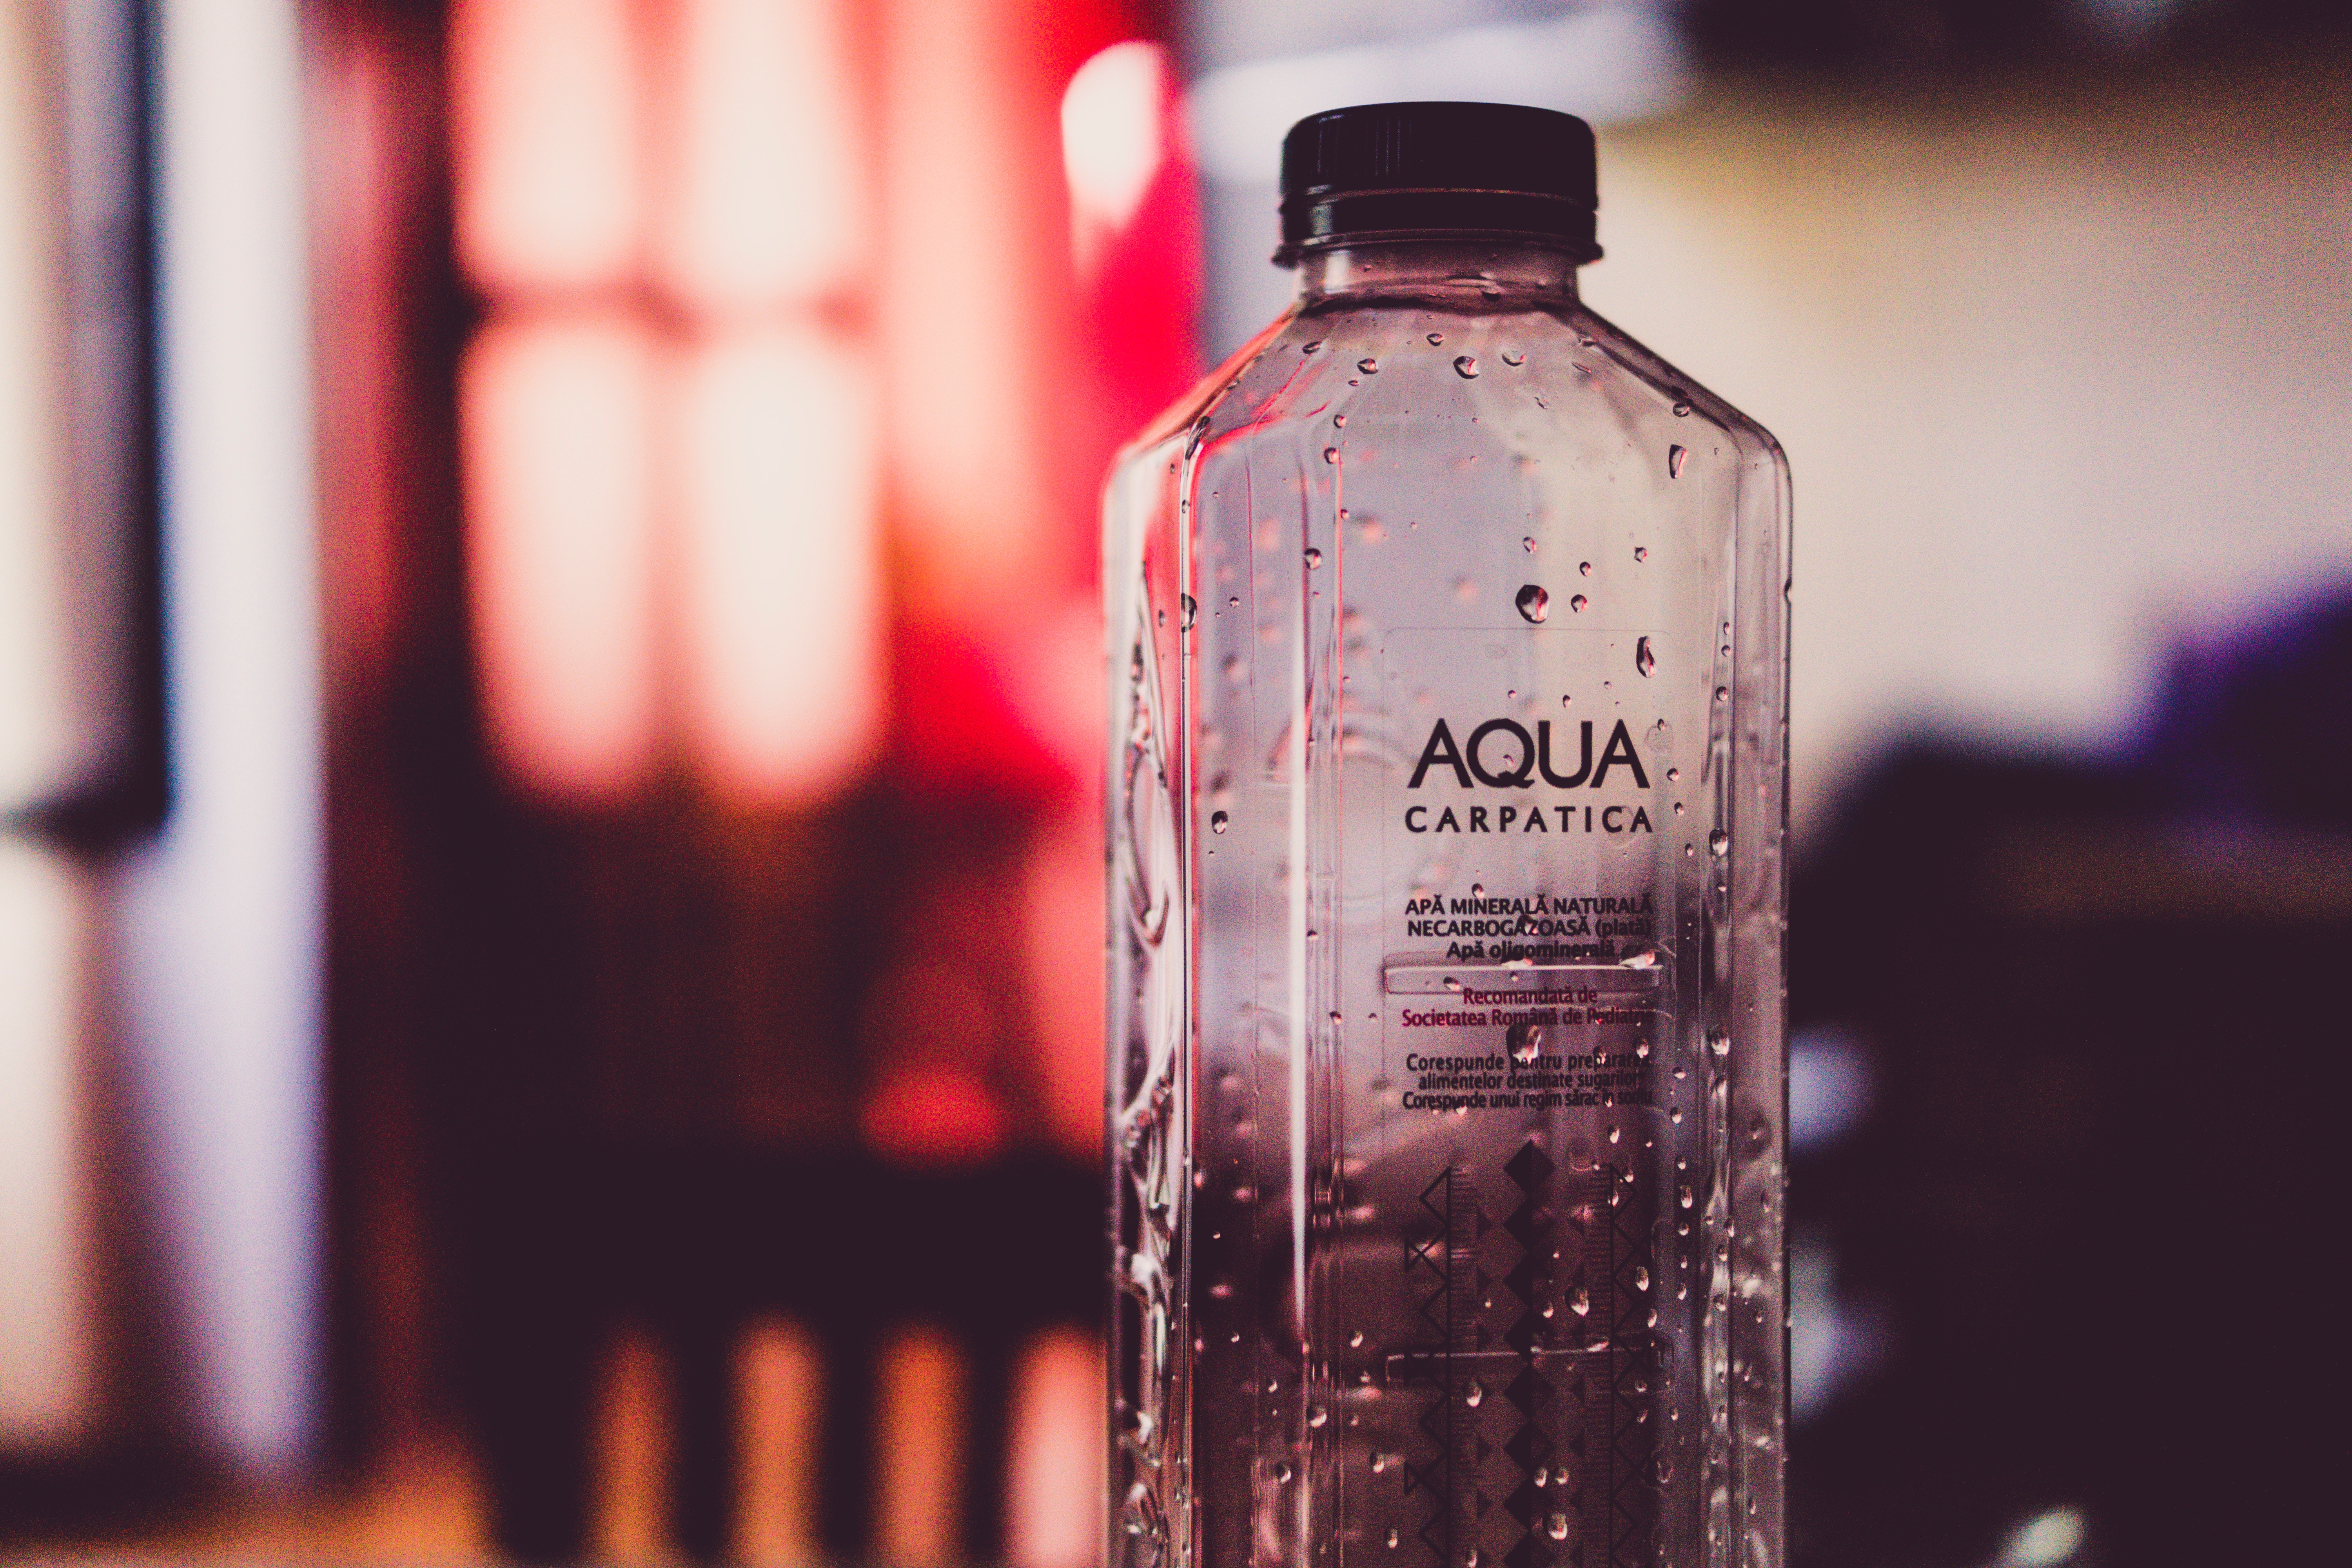
water, drink, bottle, alcohol, Material property, liquid, liqueur, fluid, glass bottle, distilled beverage